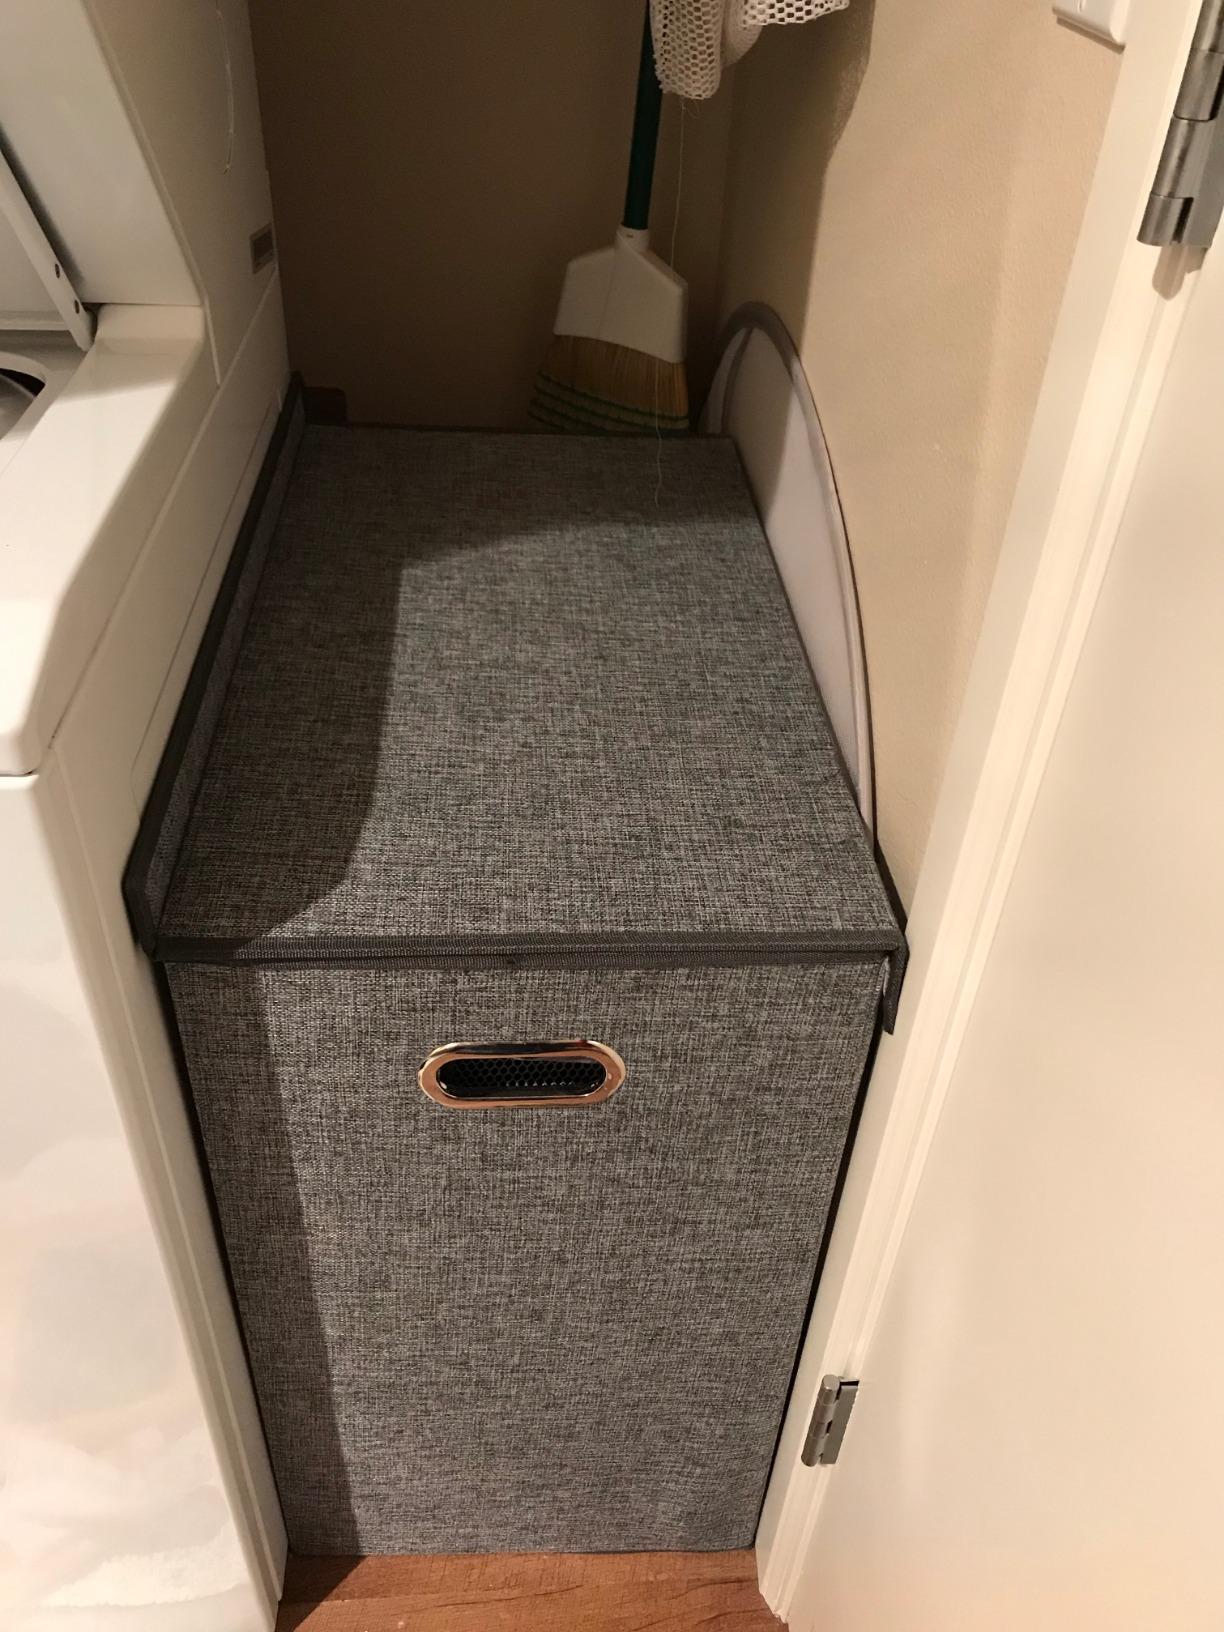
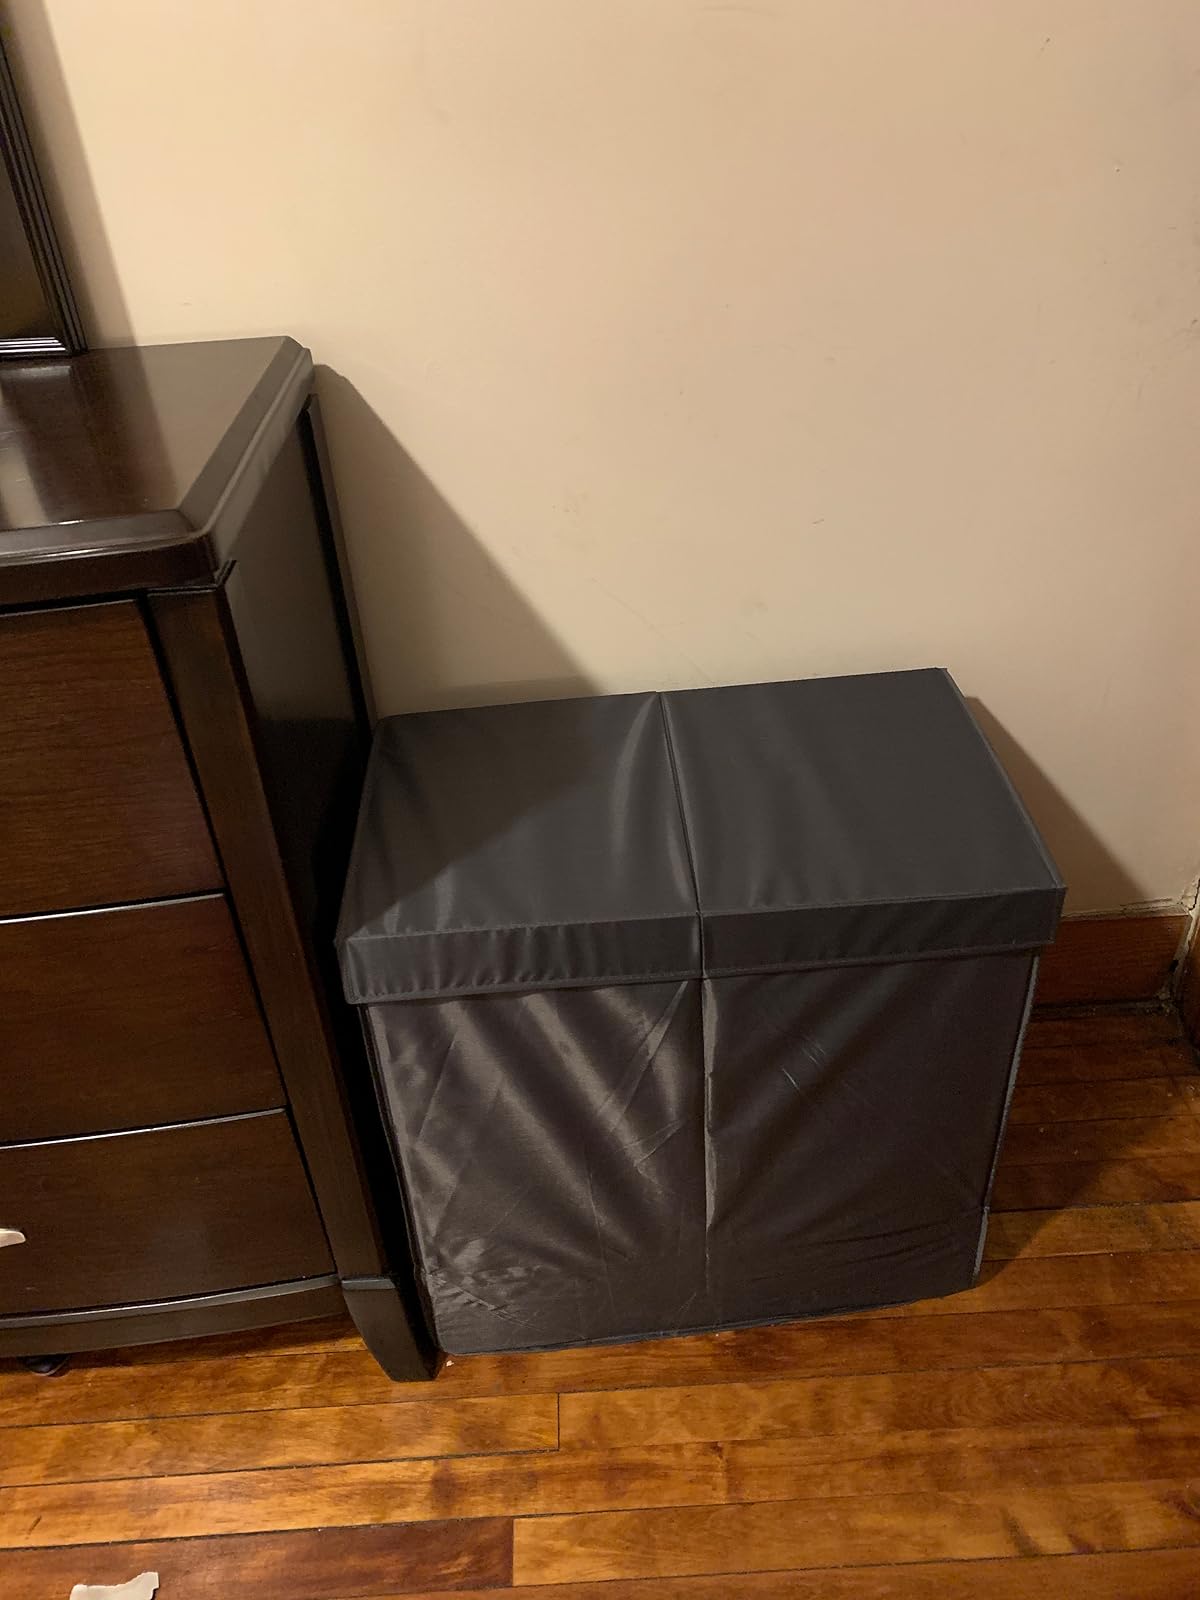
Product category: items_hamper
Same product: yes